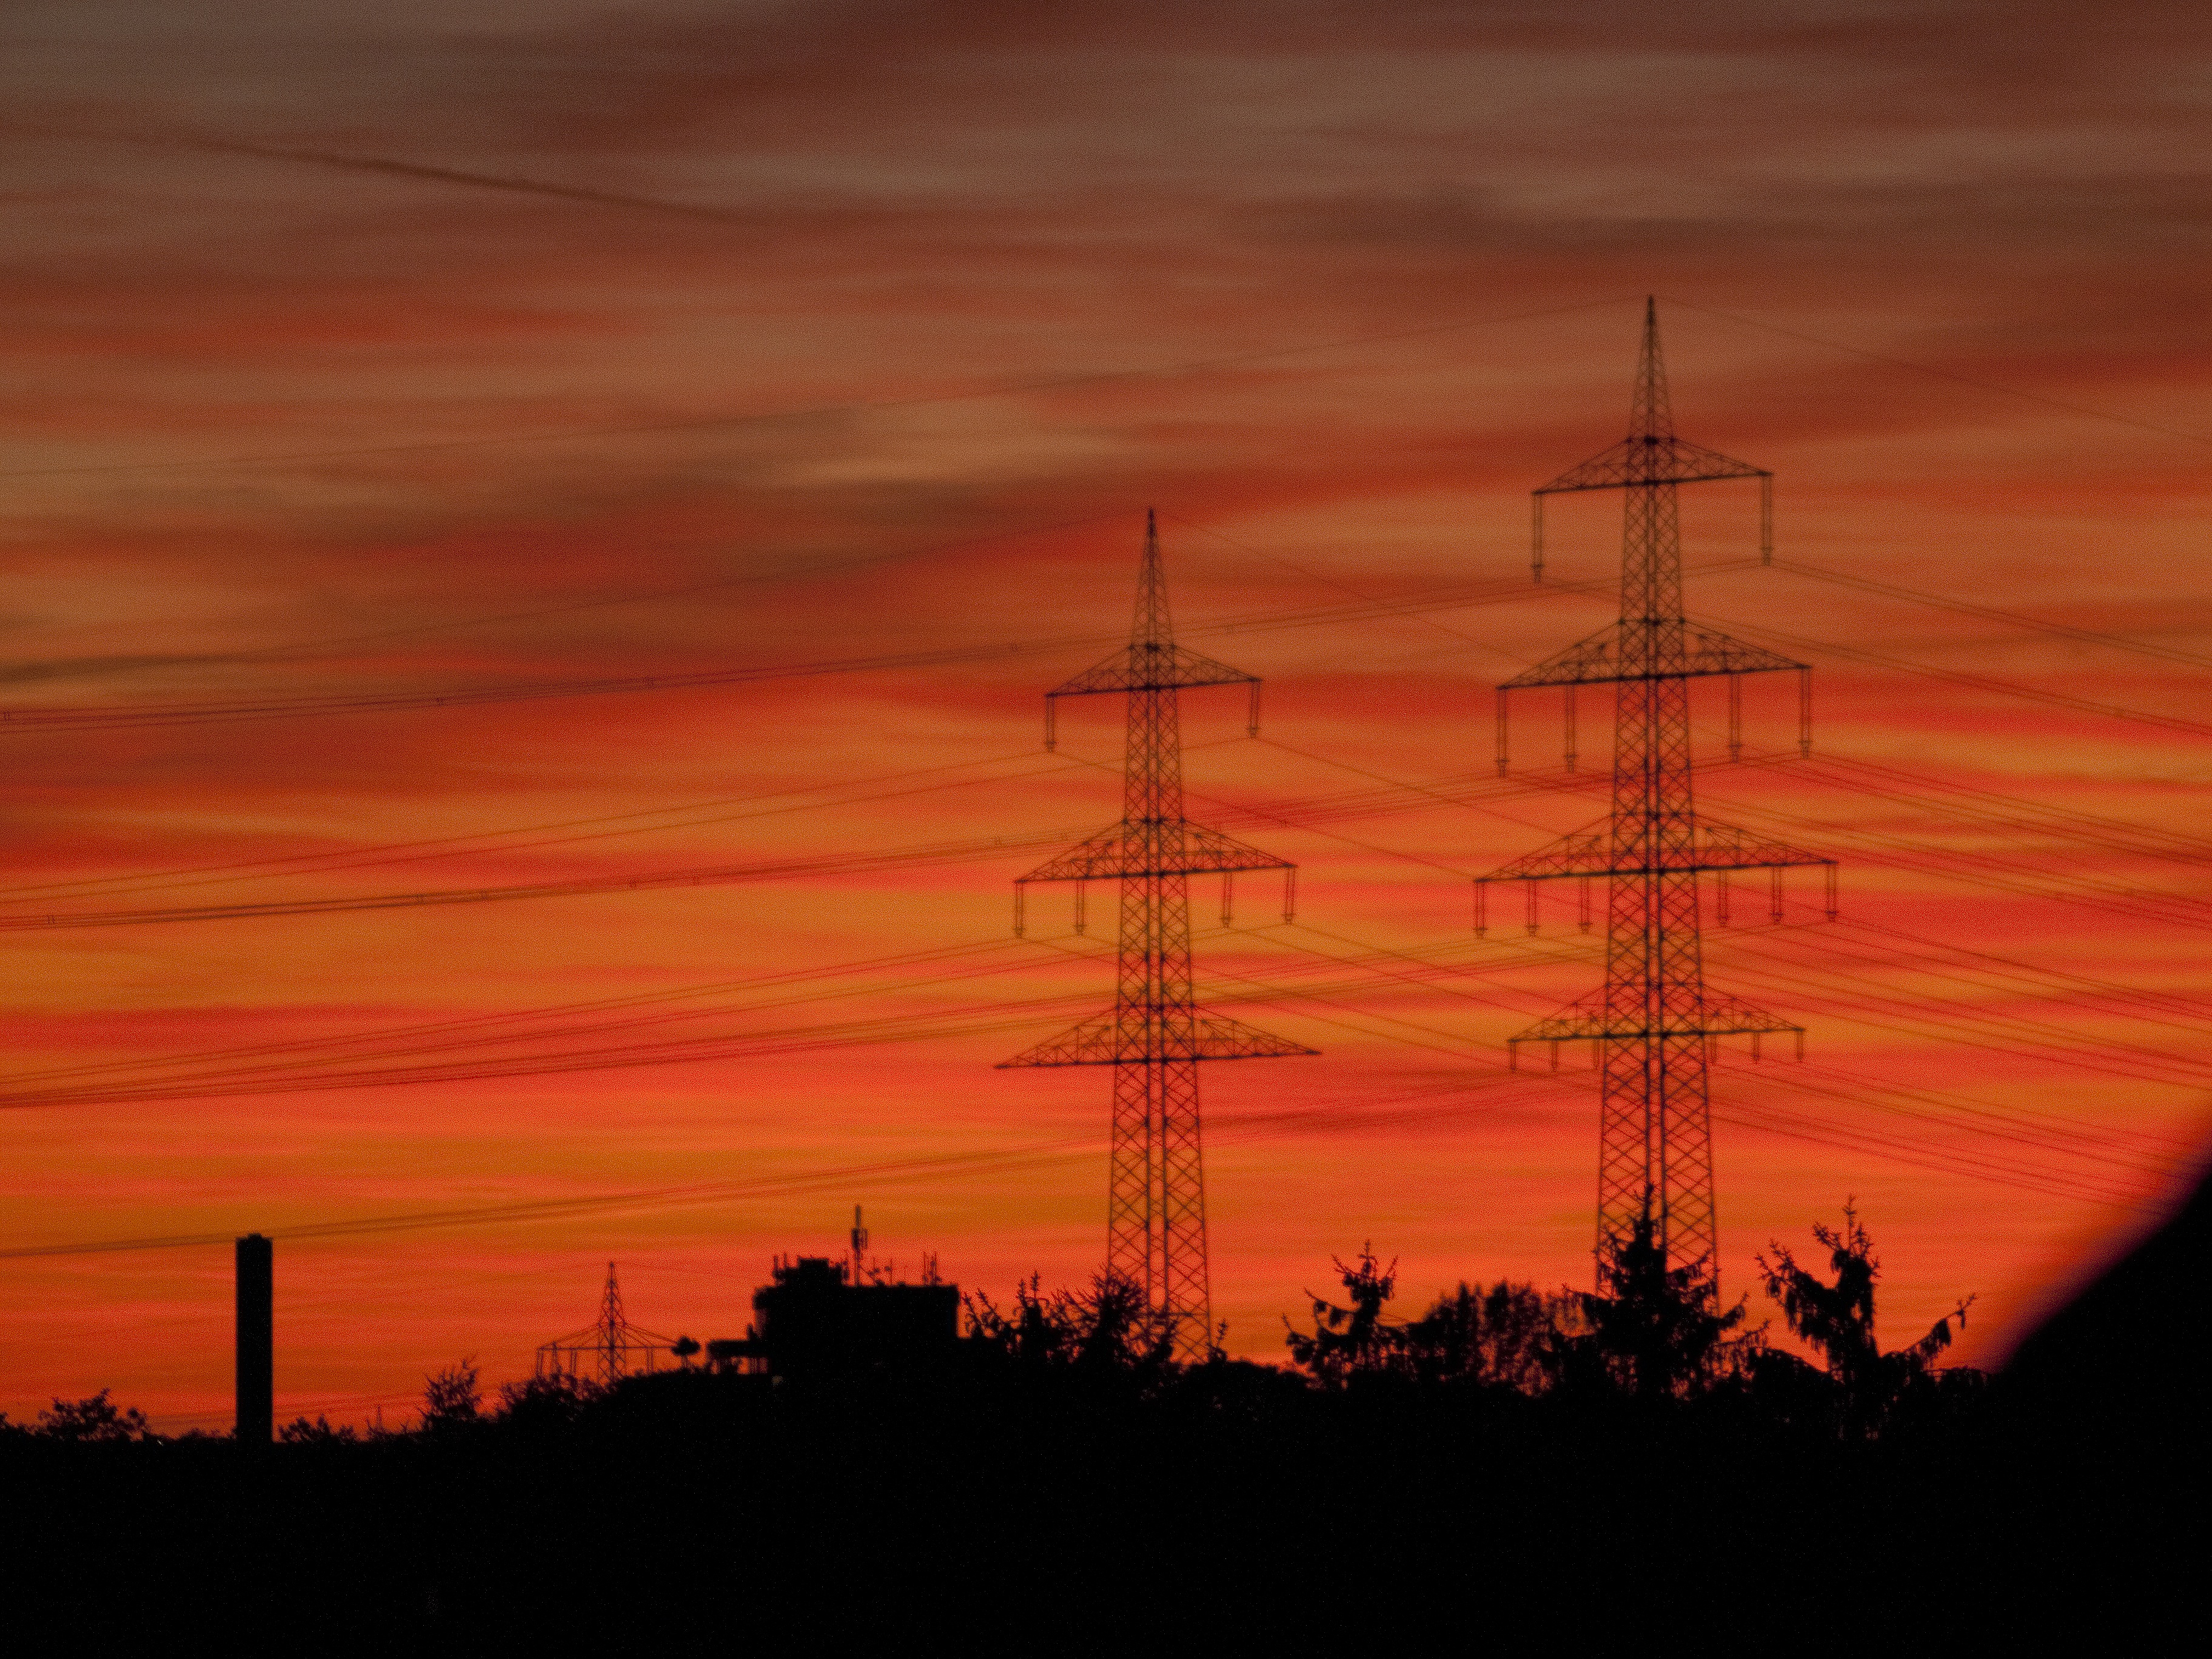
landscape, tree, nature, horizon, cloud, sky, sun, technology, sunrise, sunset, night, dawn, city, atmosphere, cable, village, dusk, evening, orange, red, tower, power line, chimney, romance, industry, rest, electricity, energy, current, clouds, germany, beautiful, still, masts, mood, setting, chimneys, sunbeam, ambience, afterglow, industrial plant, upper lines, big city, power poles, power supply, landline, power lines, transmission tower, reinforce, electro smog, heavy industry, high voltage energy, troisdorf, current mastn